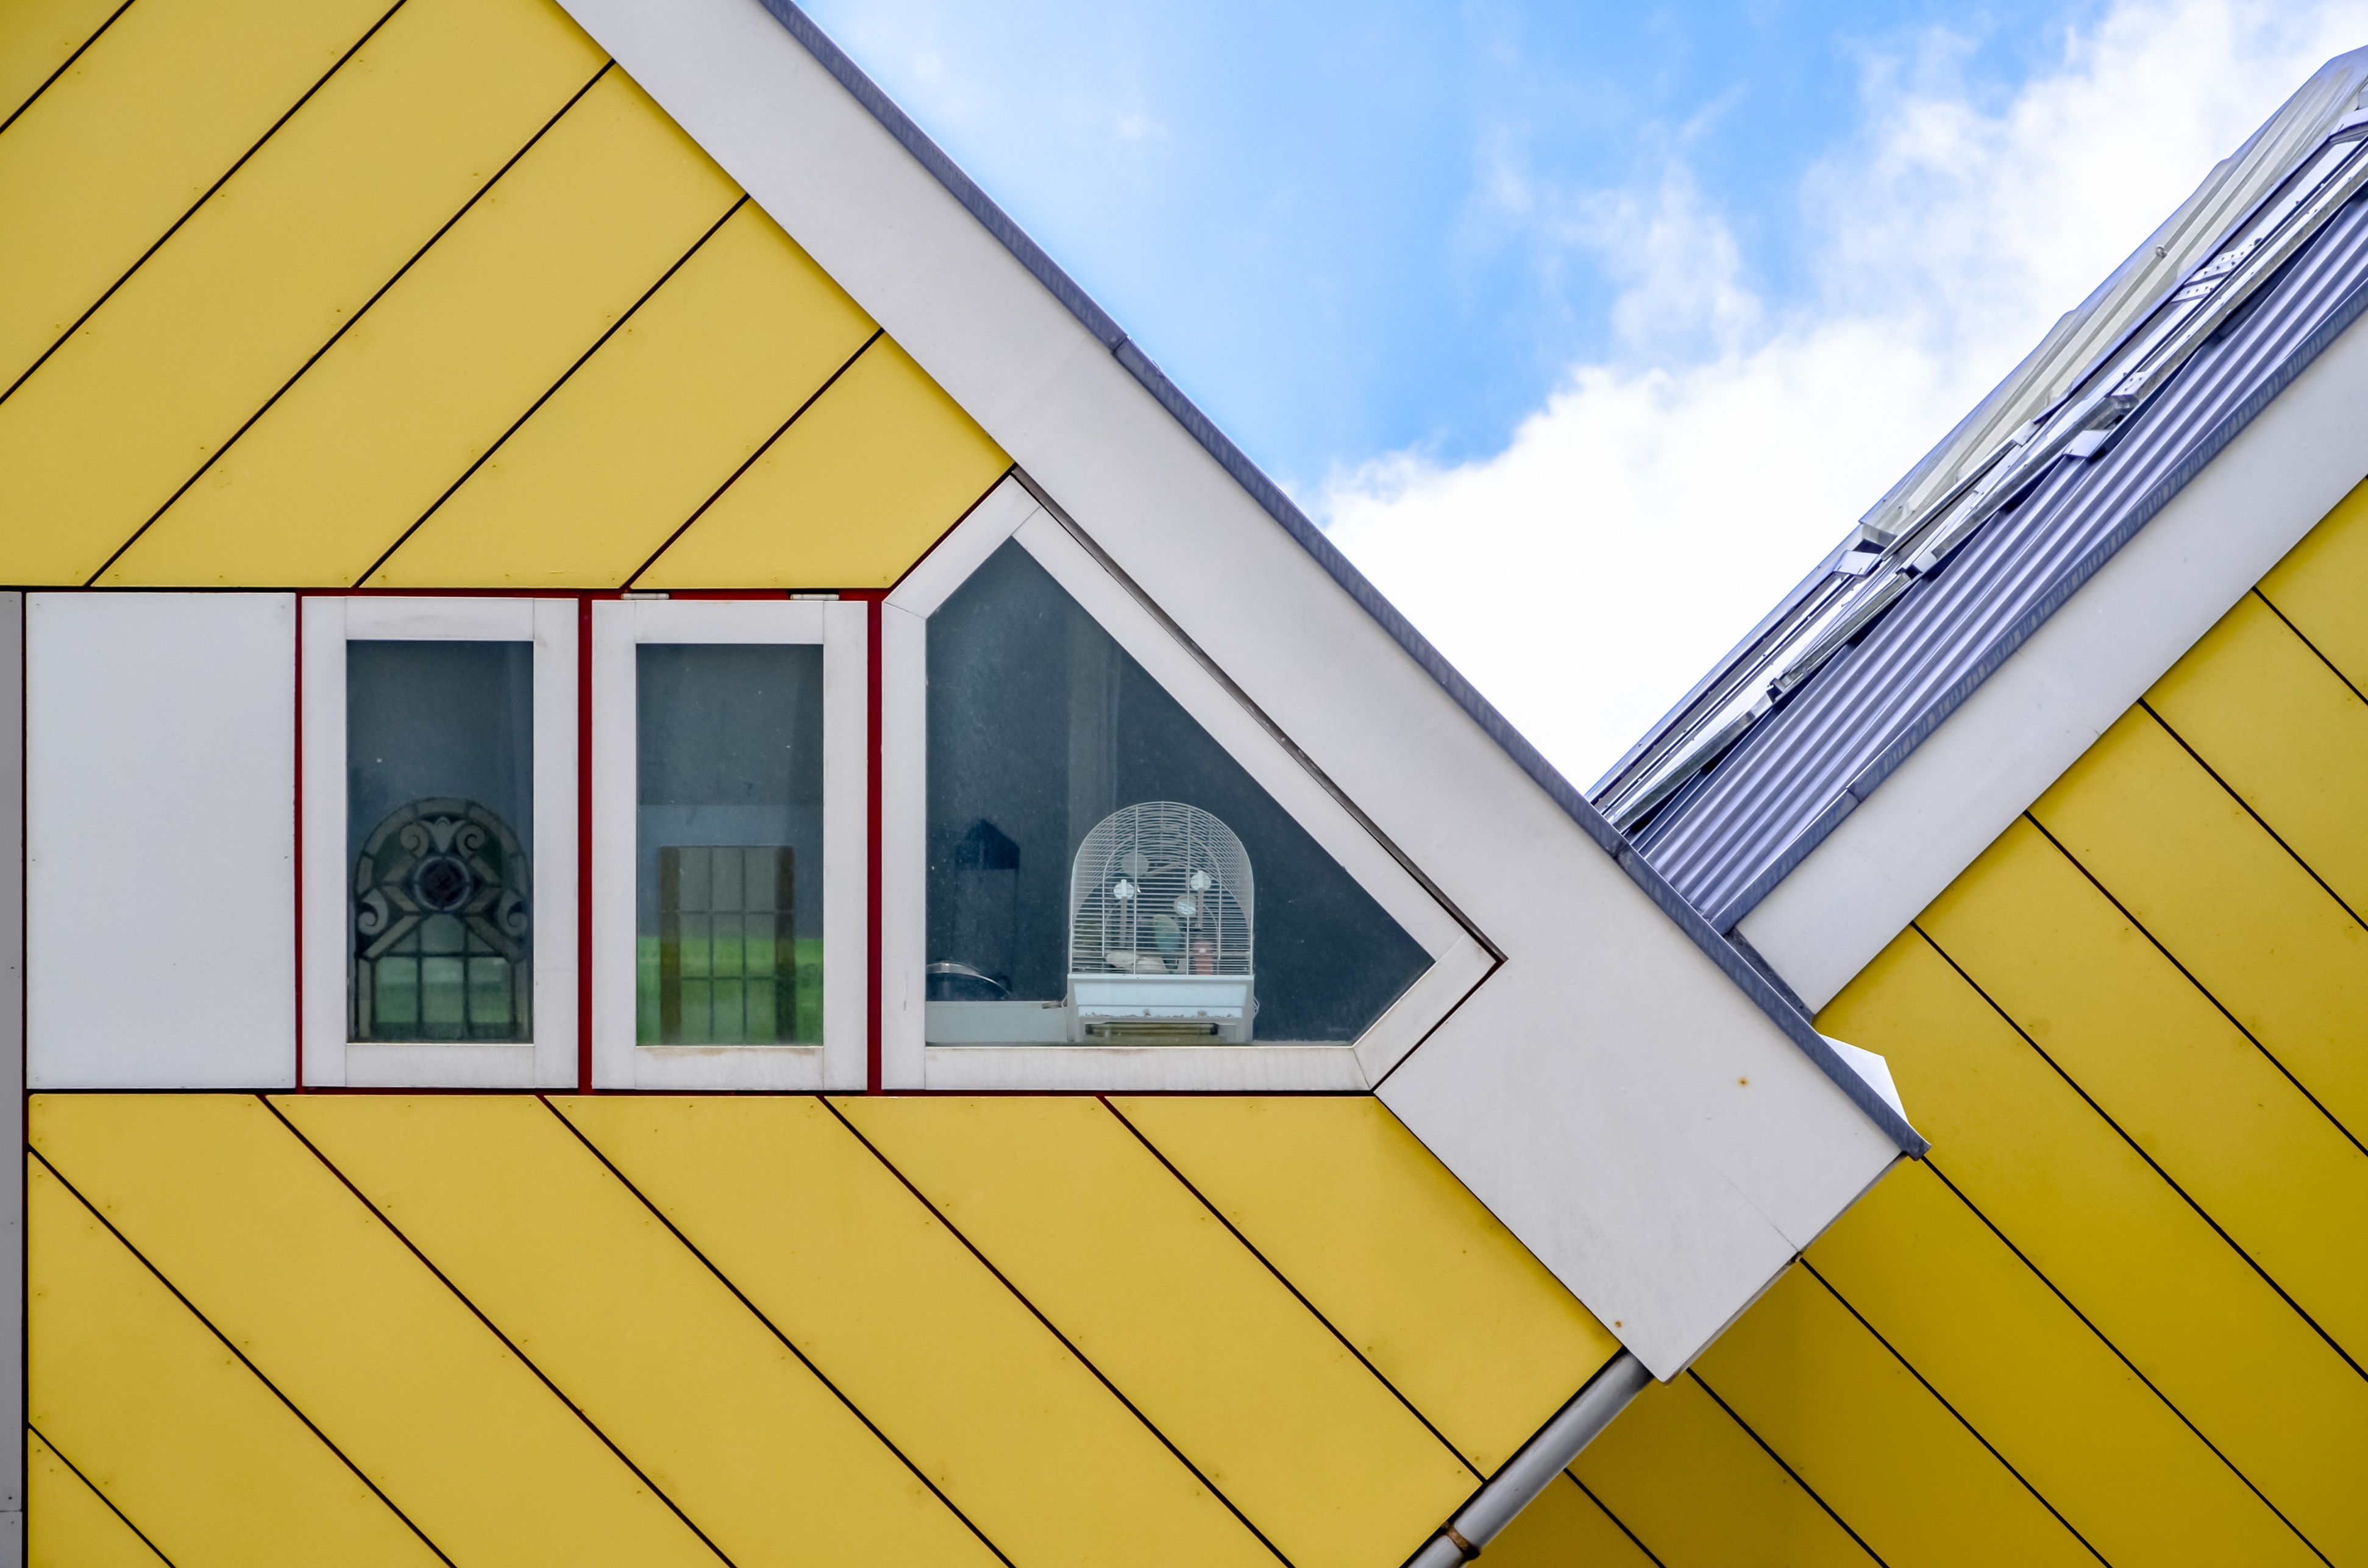
architecture, structure, house, window, roof, home, travel, line, color, facade, yellow, tourism, apartment, modern, netherlands, rotterdam, place, design, dutch, siding, cubic, daylighting, outdoor structure, cubic houses